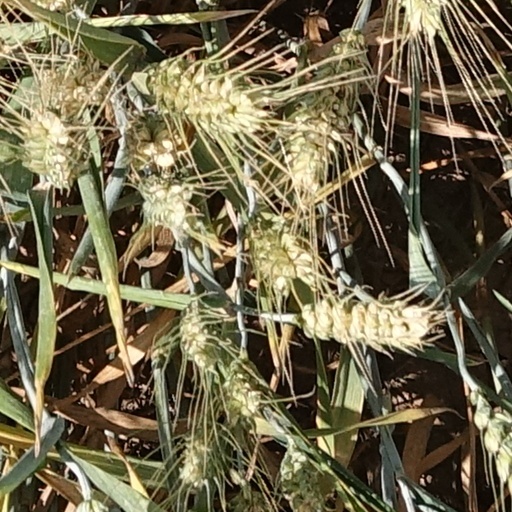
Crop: wheat